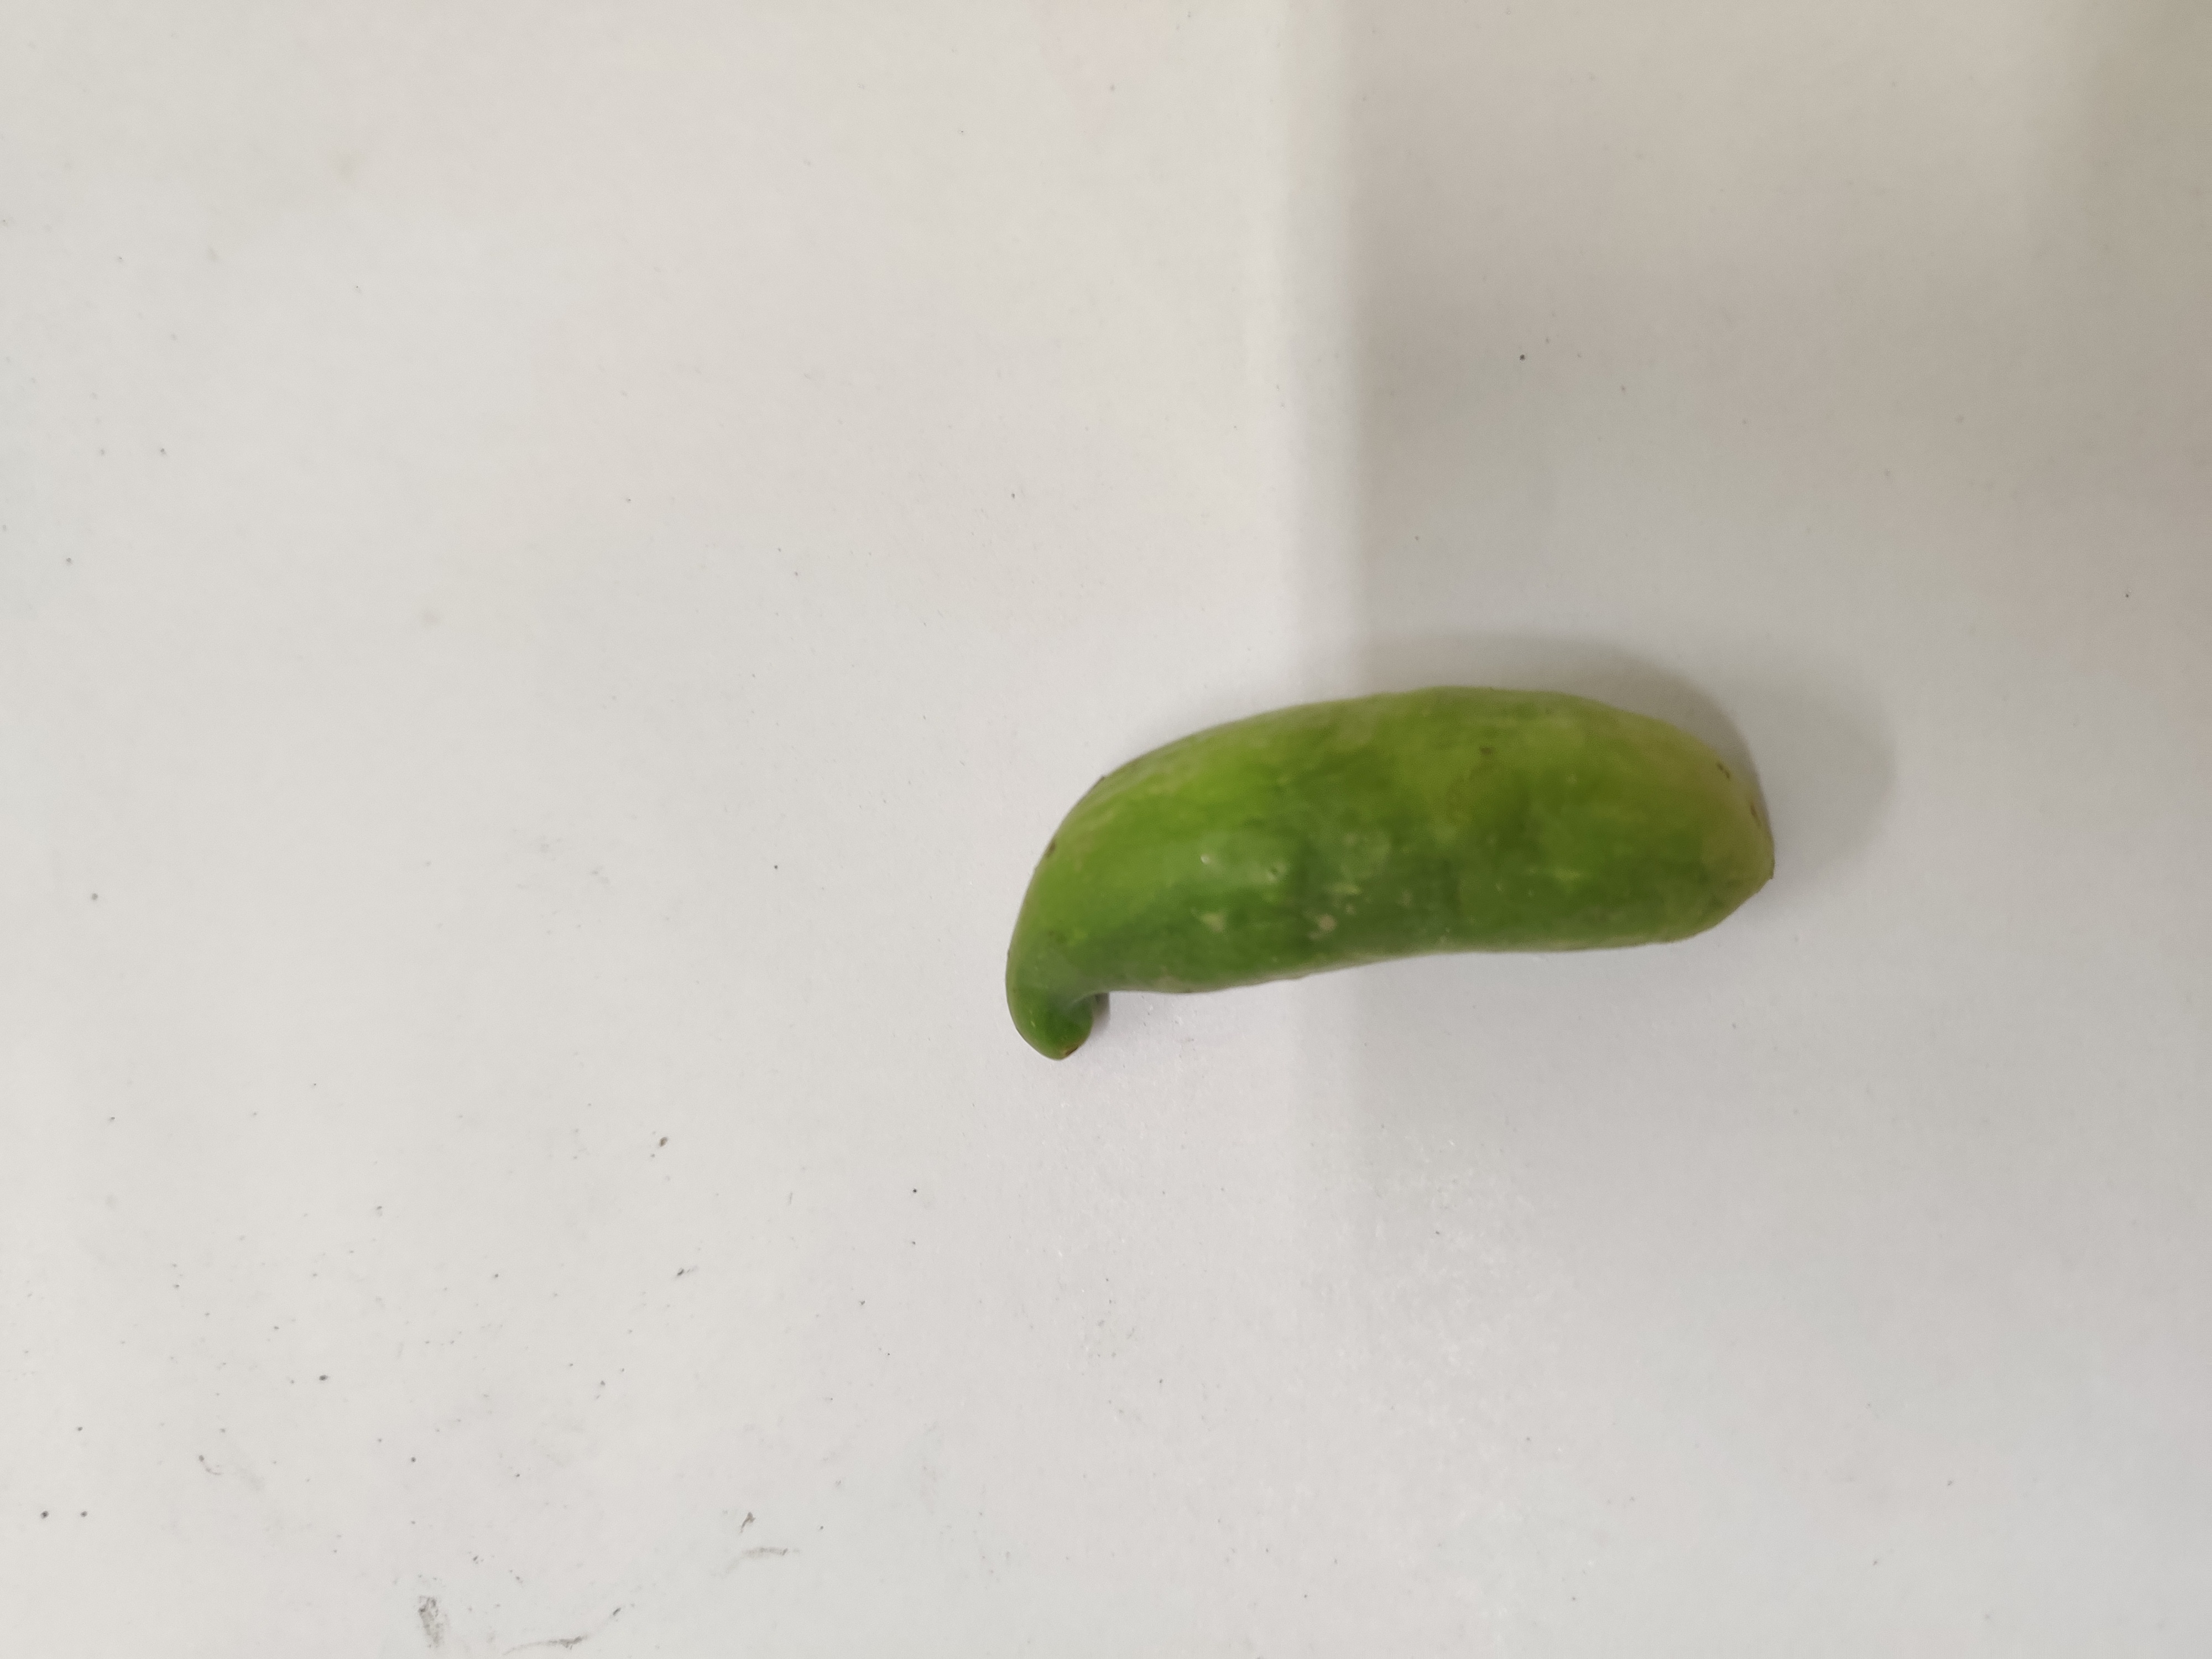
Crop: Ivy Gourd
Condition: Damaged